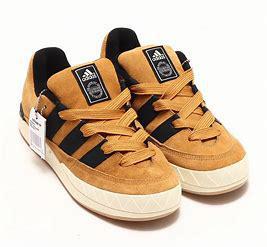
Brand: Adidas
Model: Adimatic